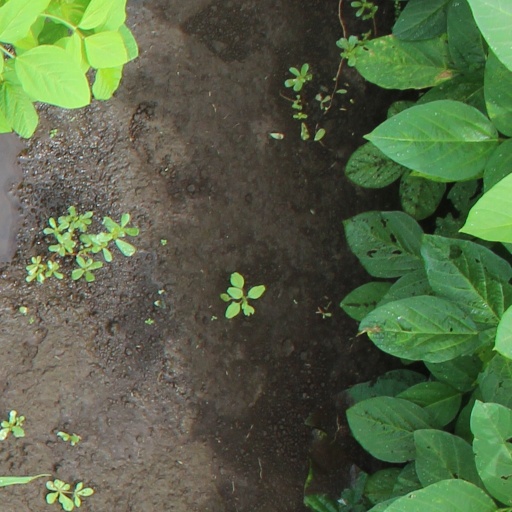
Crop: soybean